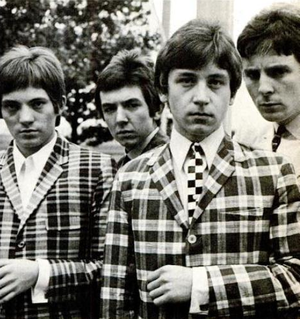
Stephen Peter Marriott était un chanteur et guitariste britannique pop, rock et blues, né à Londres le 30 janvier 1947 et mort à Arkesden, Angleterre, le 20 avril 1991. Il est le fondateur et le leader des groupes Small Faces et Humble Pie.